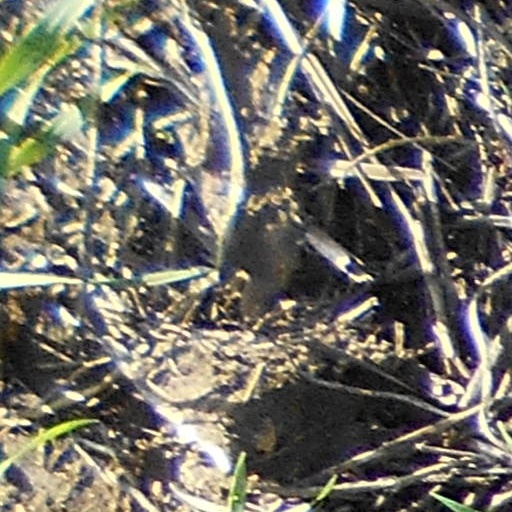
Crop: wheat